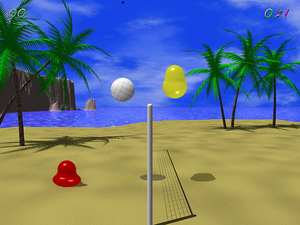
Blobby Volley est un jeu vidéo de volley-ball développé par Daniel Skoraszewsky et Silvio Mummert, c'est un clone aux graphismes près du jeu Arcade Volleyball créé en 1988. Les règles qui s'appliquent sont des règles simplifiées issues du volley-ball dans un match face à face.